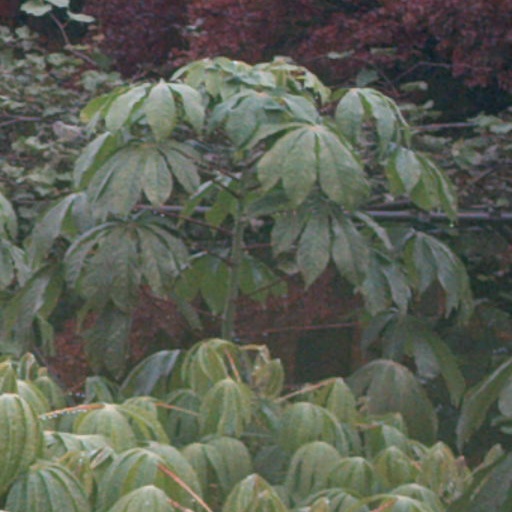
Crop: cassava